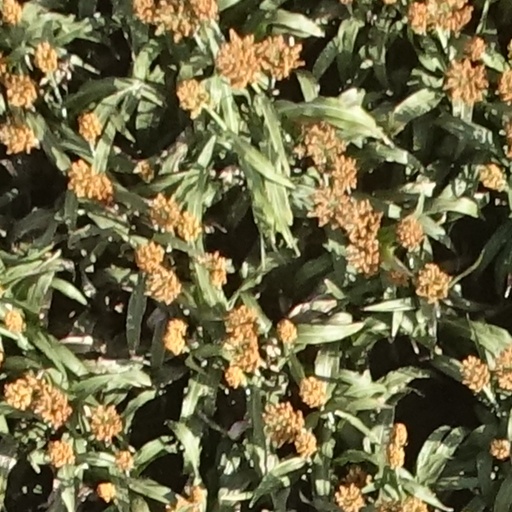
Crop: sorghum